Harrat Khaybar

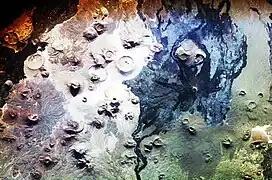
Harrat Khaybar seen from the International Space Station (North to the right of the picture)

Ḥarrat Khaybar is a volcanic field located north of Medina in the Hejaz, Saudi Arabia. It covers an area approximately . The most recent eruption occurred between 600 and 700 AD. Man-made stone structures dating to the Neolithic period have been studied in Harrat Khaybar.